Friedrich Lennig

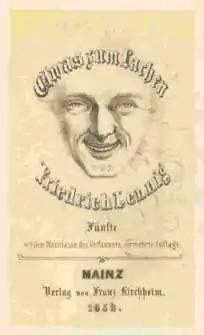
Title page from "Etwas zum Lachen" (Something to Laugh About, 1838), with a portrait sketch of the author

Johann Friedrich Lennig, also known as Fritz Lennig (3 November 1796, Mainz - 6 April 1838, Mainz) was a German poet, who wrote in the Hessian dialects.